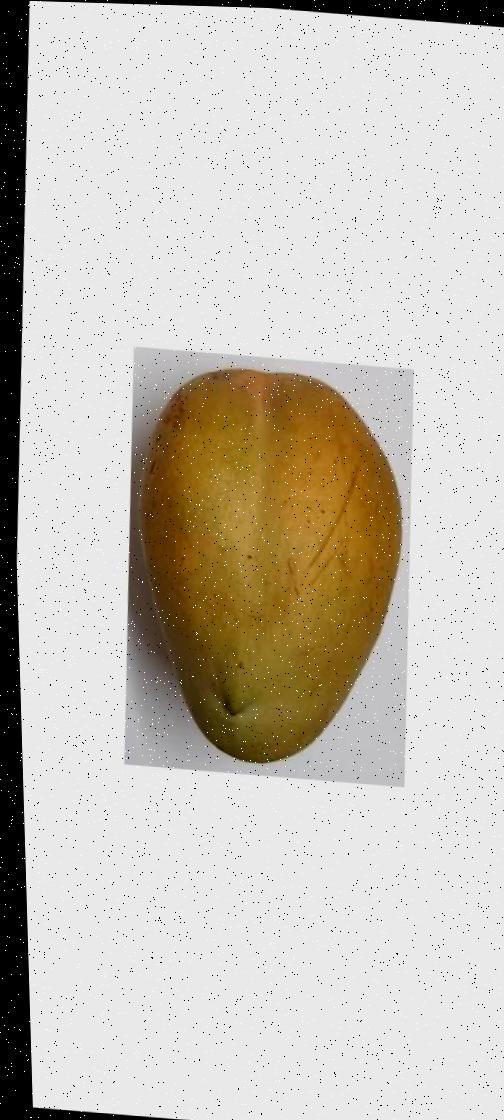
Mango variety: Bari-11